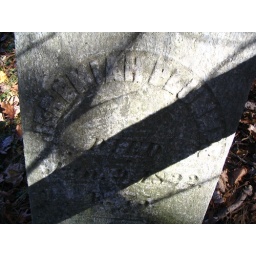
Jeremiah and Sarah are buried by themselves at the foot of the hill where sits the house he built for her.